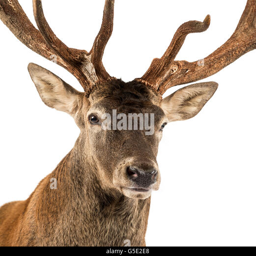
close - up of a red deer stag in front of a white background